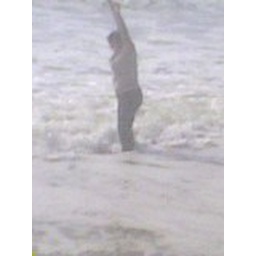
Jess in water at beach